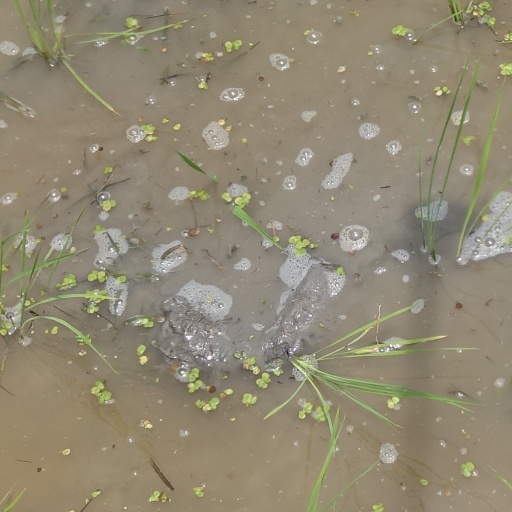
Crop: rice